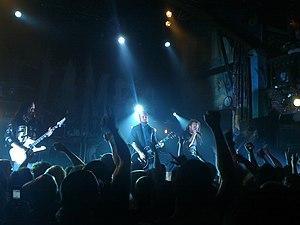
In Flames est un groupe de metal alternatif suédois, originaire de Göteborg, formé en 1990. Avec At the Gates et Dark Tranquillity, In Flames est à l'origine du développement du genre death metal mélodique. Depuis sa création, le groupe compte un total de onze albums studio et un DVD live.